Queen Alexandra's Royal Army Nursing Corps

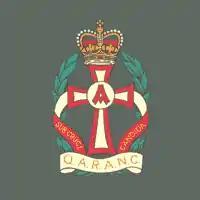
Cap Badge of the QARANC

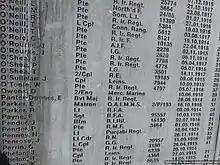
War memorial in Kilkenny, Ireland, listing Matron Elizabeth Kelly Parker (QAIMNS) among First World War deaths; she died of illness contracted while serving in Egypt in 1916.

Queen Alexandra's Royal Army Nursing Corps (QARANC; known as "the QAs") was the nursing branch of the British Army Medical Services.